Martin Ødegaard

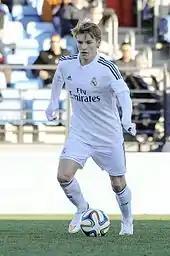
Ødegaard playing for Real Madrid Castilla in 2015

On 21 January 2015, Real Madrid reached an agreement to sign Ødegaard from Strømsgodset, after training with the senior team earlier in the month. The fee reported by Spanish media was around €3 million. Norwegian media reported, however, that the fee was 35 million kroner (approximately €4 million), which could rise to 70–75 million kroner (approximately €8–8.5 million) on certain conditions. In a press conference after the signing, Real Madrid announced that Ødegaard would train with both the club's first team and the reserves, Real Madrid Castilla. He would play for the latter team, which was managed by Zinedine Zidane at the time.